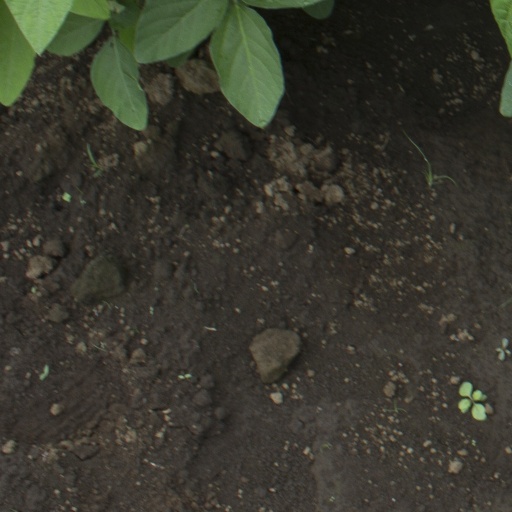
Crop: soybean